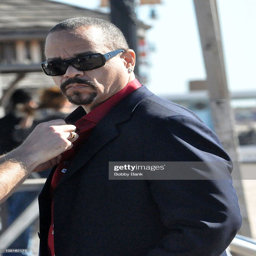
filming on location in the borough .